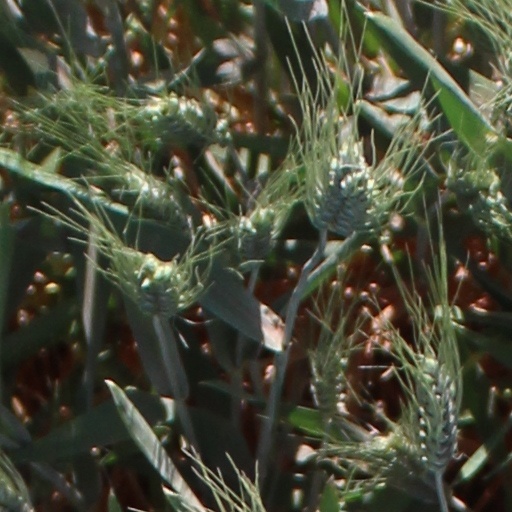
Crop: wheat